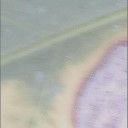
Label: Leaf_rust